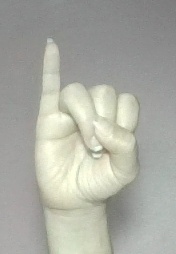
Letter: meem